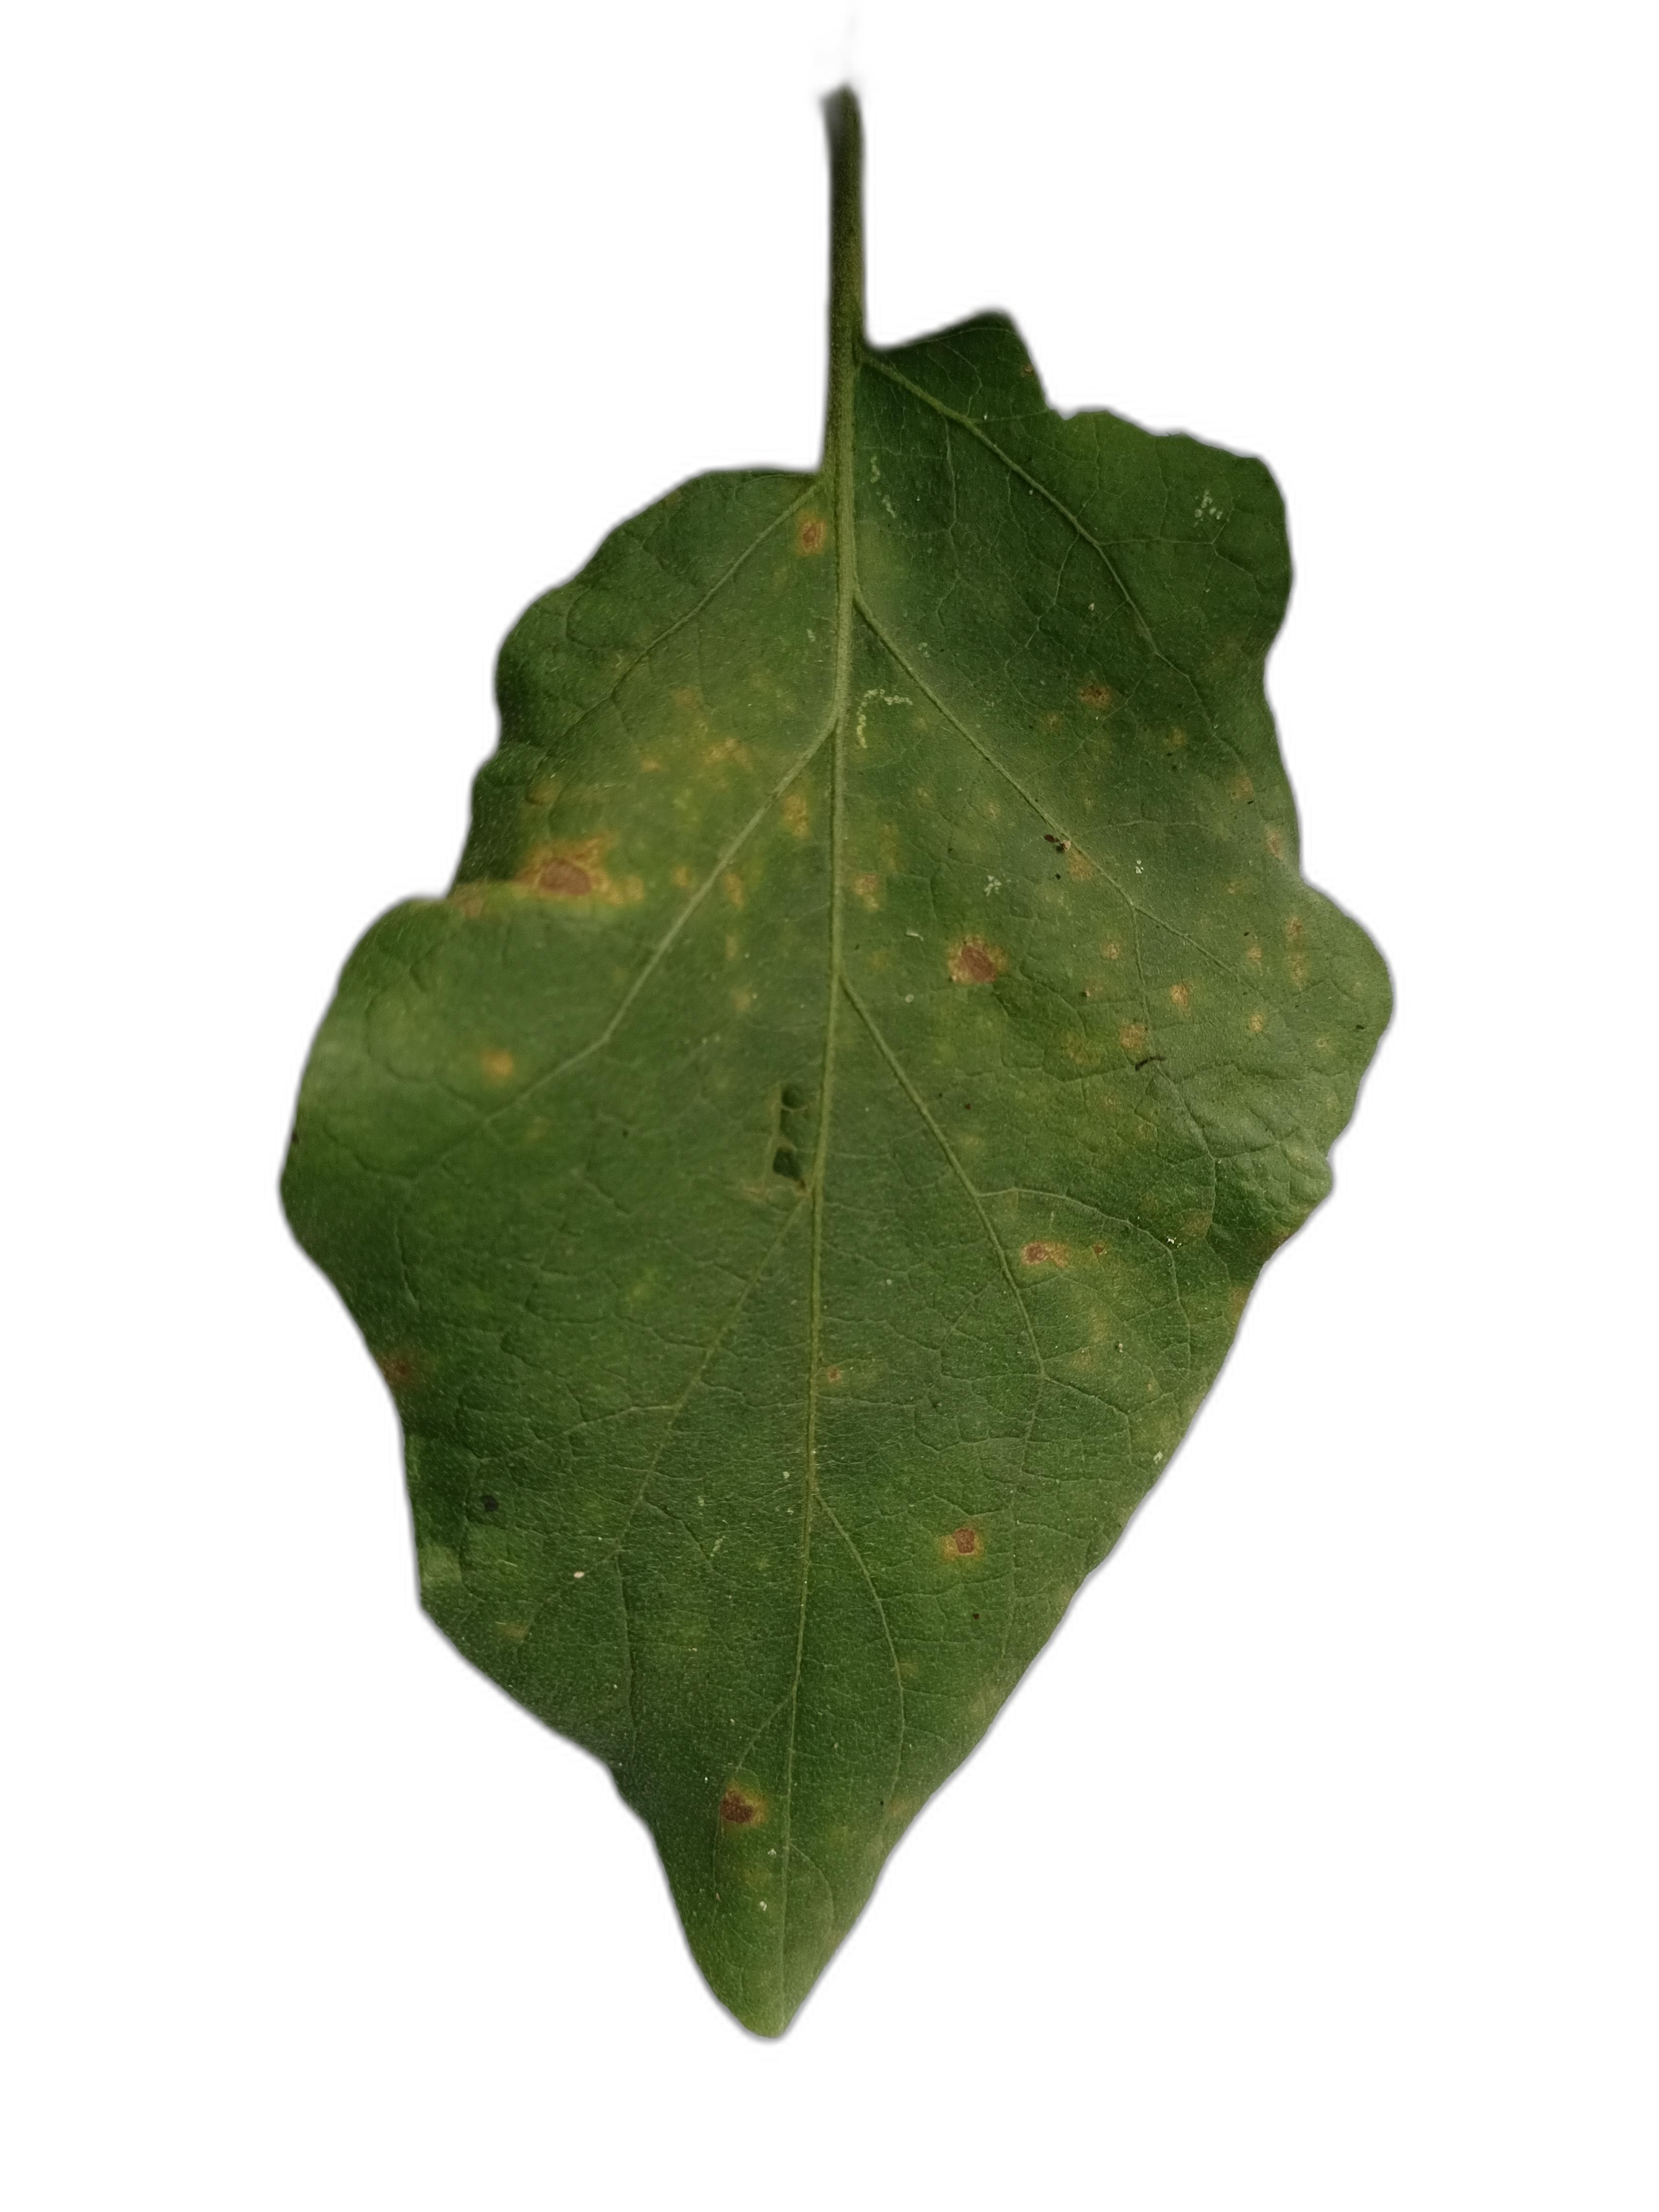
Label: Leaf Spot Disease